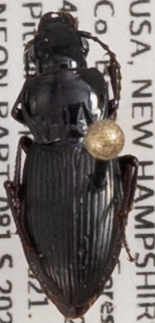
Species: Pterostichus pensylvanicus
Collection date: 2021-06-16
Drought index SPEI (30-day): -2.09
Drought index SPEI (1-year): -1.13
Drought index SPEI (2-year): -0.8